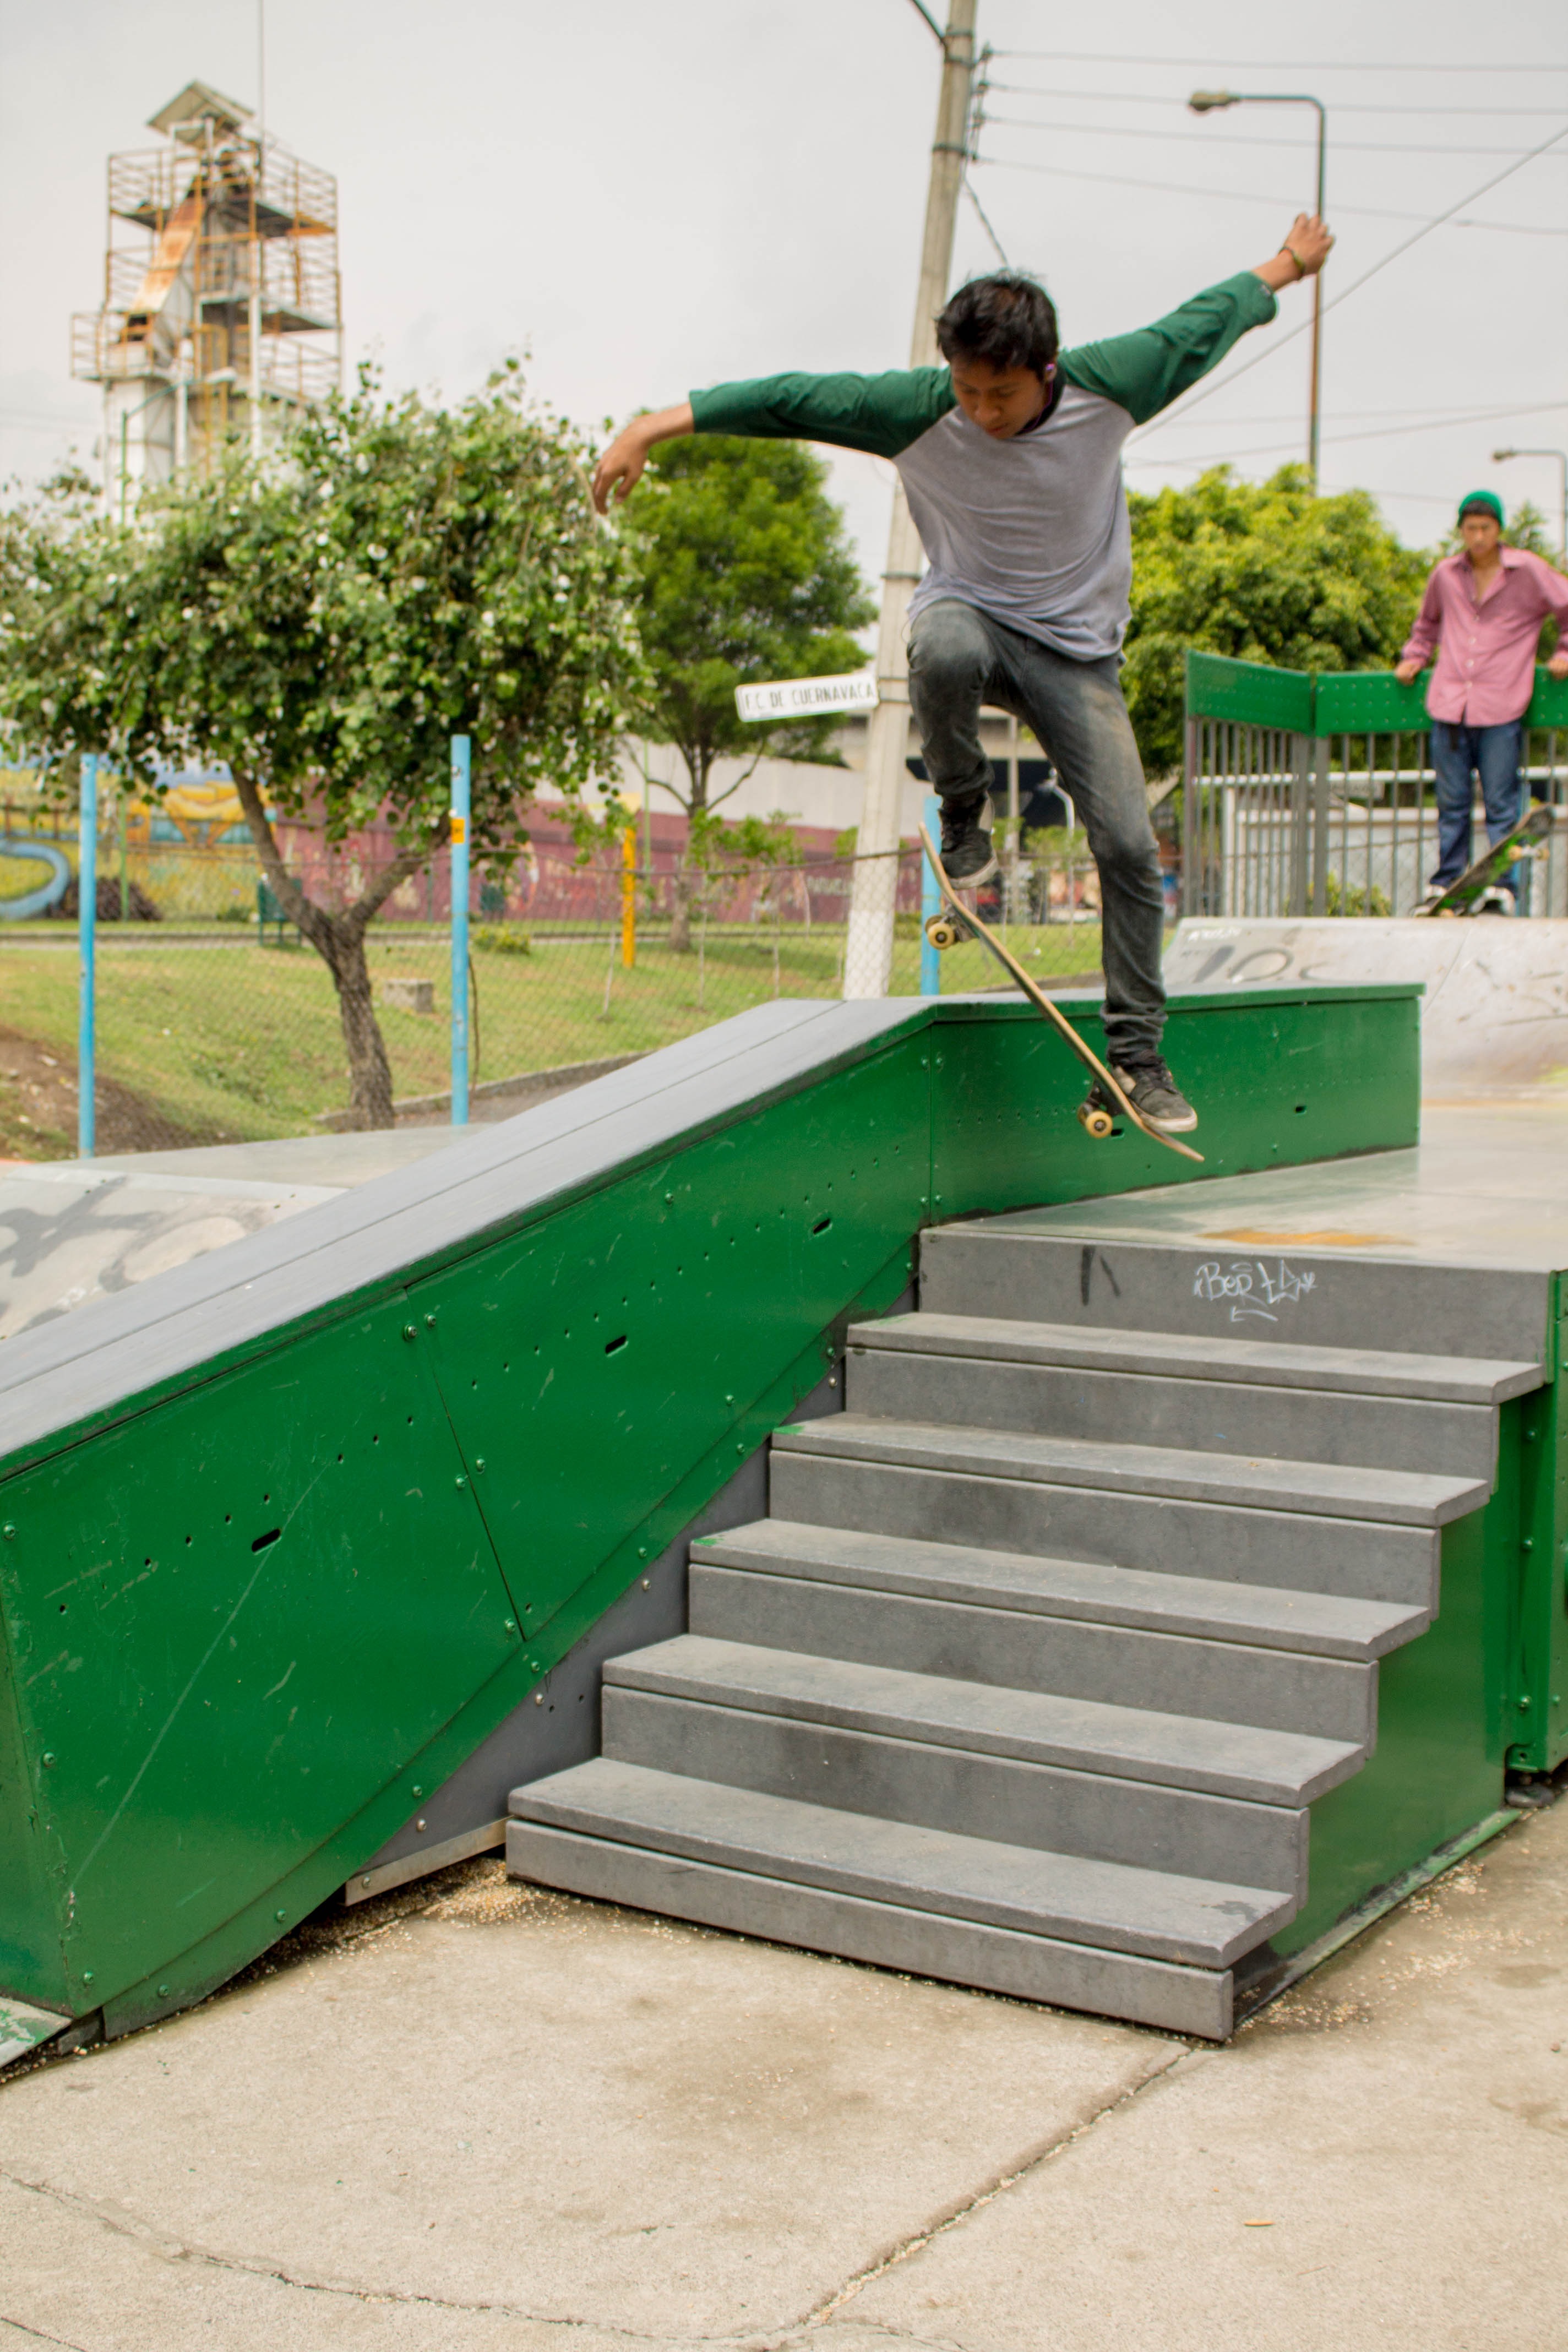
sport, skateboard, skate, jump, skateboarding, recreation, green, leisure, sports equipment, sports, playground, miniature golf, outdoor recreation, skateboarding equipment and supplies, boardsport, individual sports, outdoor play equipment